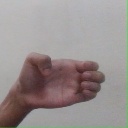
अक्षर: ख